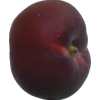
Label: nectarine_flat